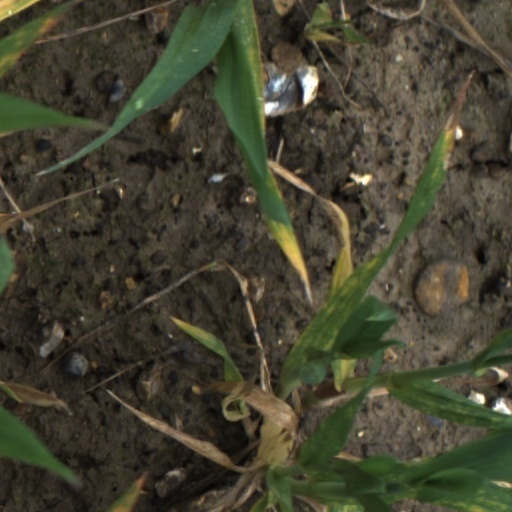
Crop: wheat